Marie Allard

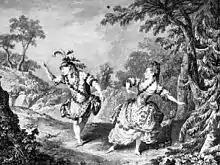
Print of Jean Dauberval and Mlle. Allard in "Sylvie" after a painting by Louis Carrogis Carmontelle

Marie Allard (1742–1802) was a French ballerina. She debuted in the Paris Opera in 1761.